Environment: real
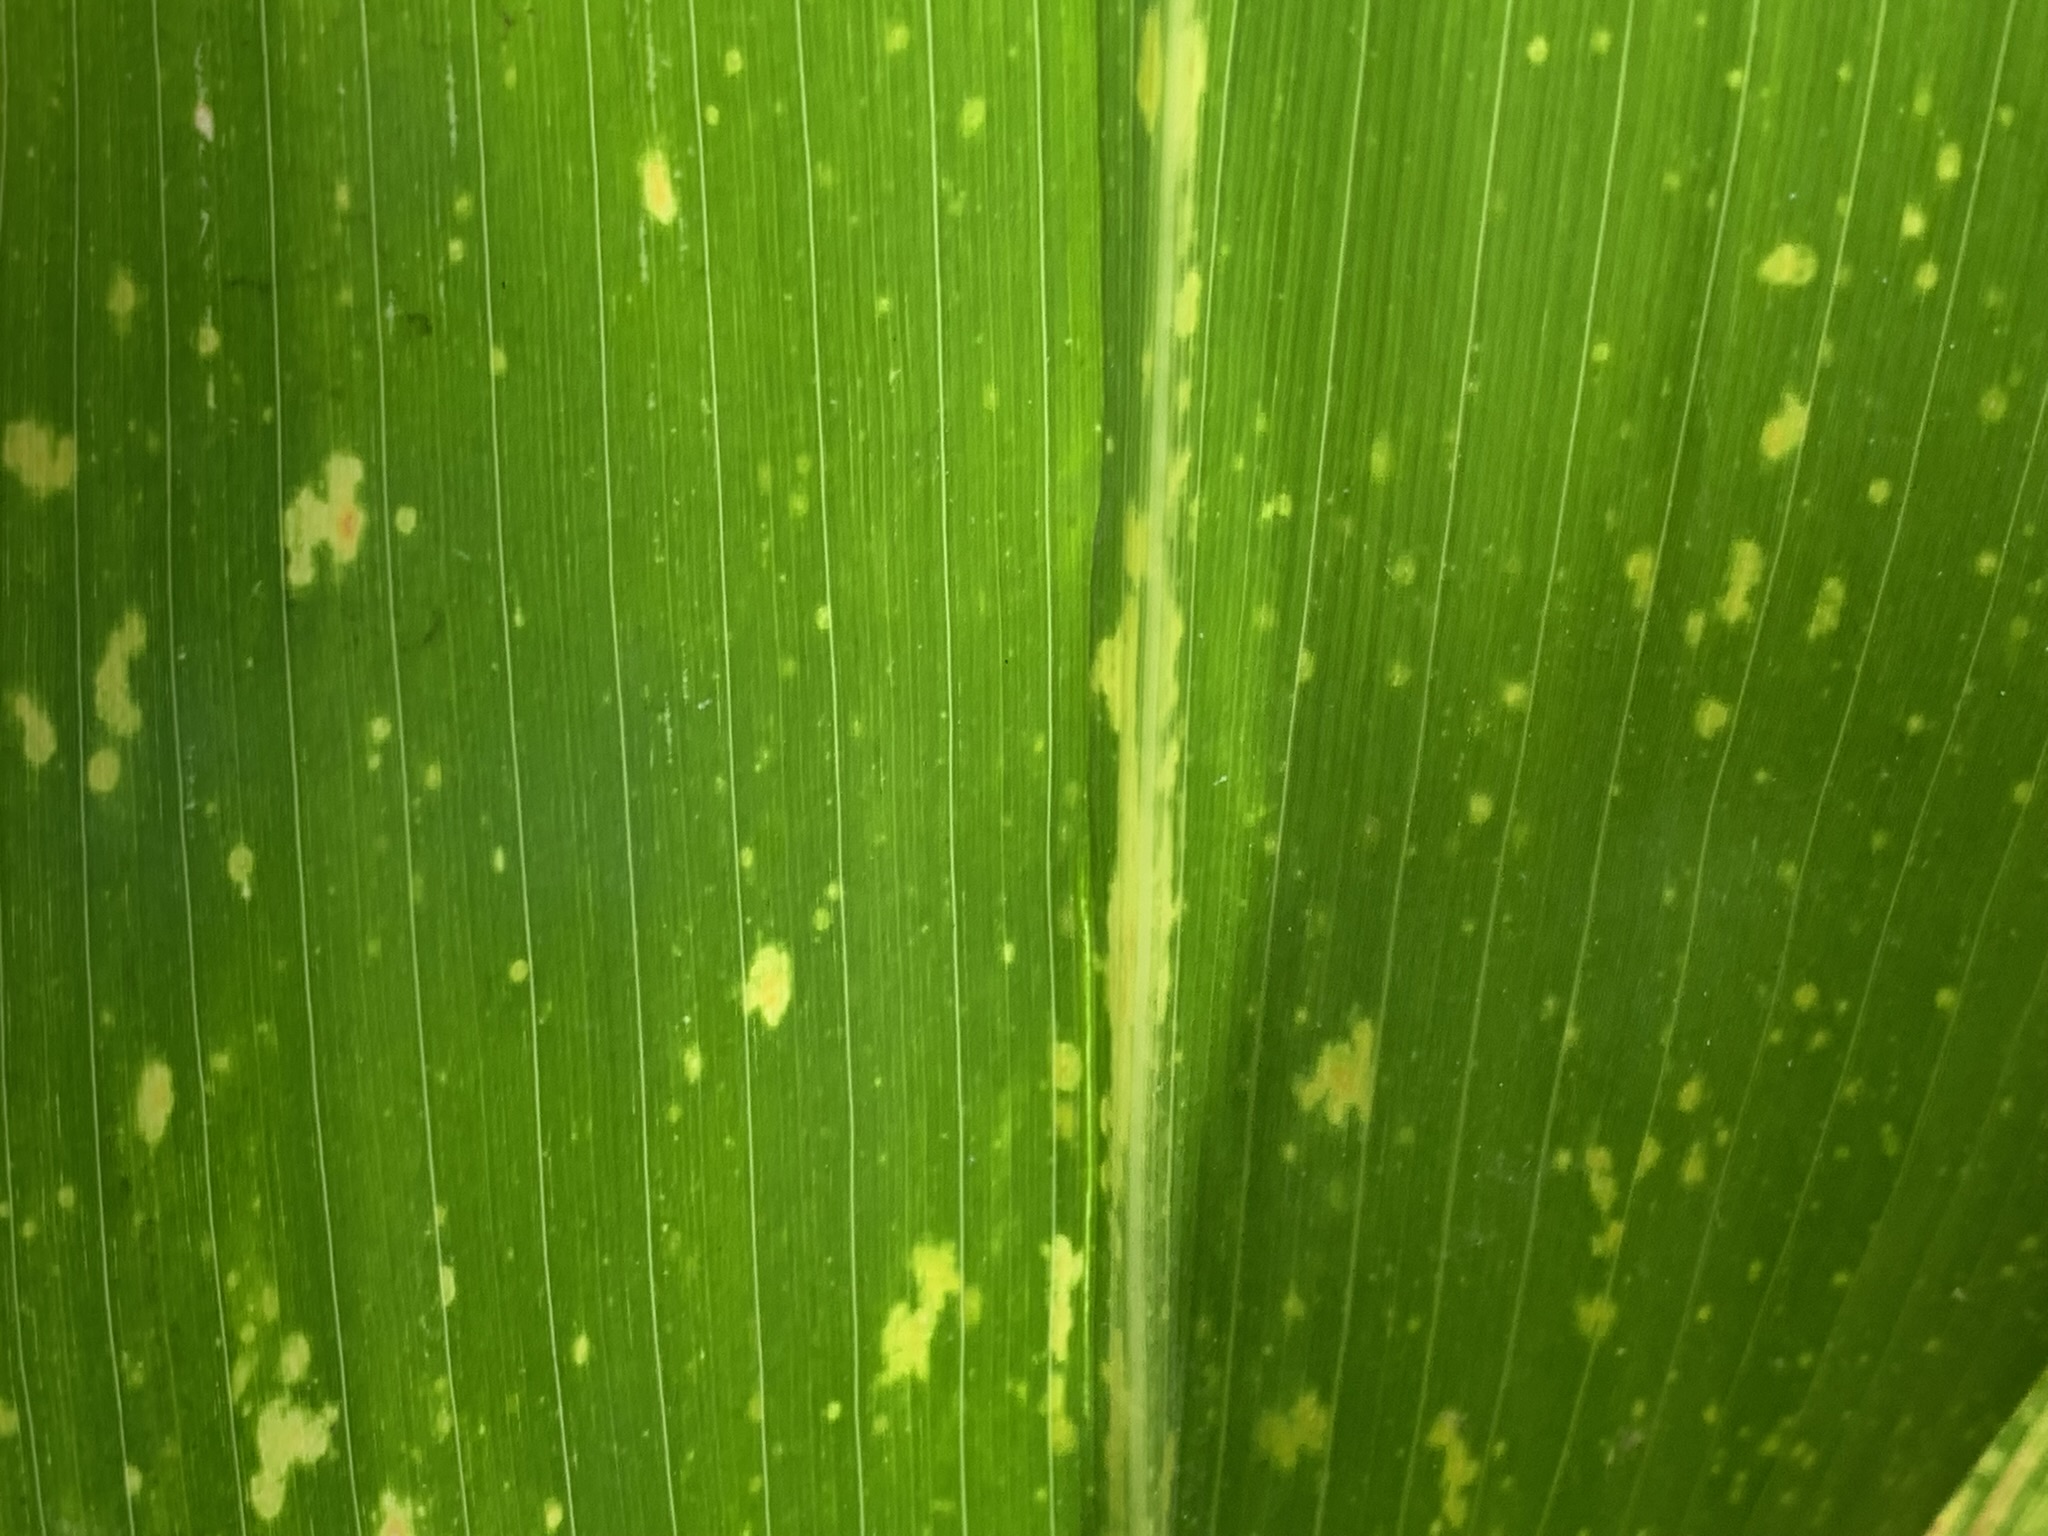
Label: lethal_necrosis